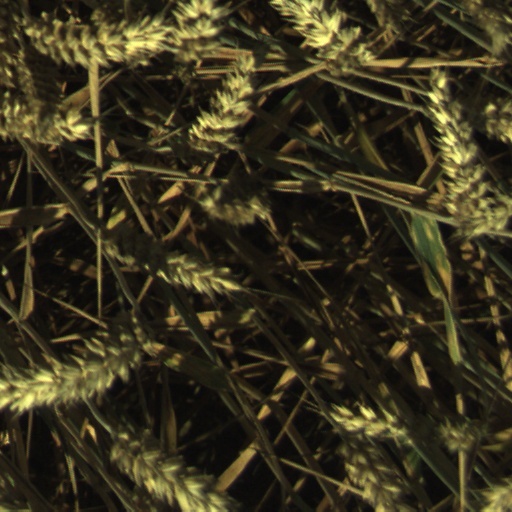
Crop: wheat